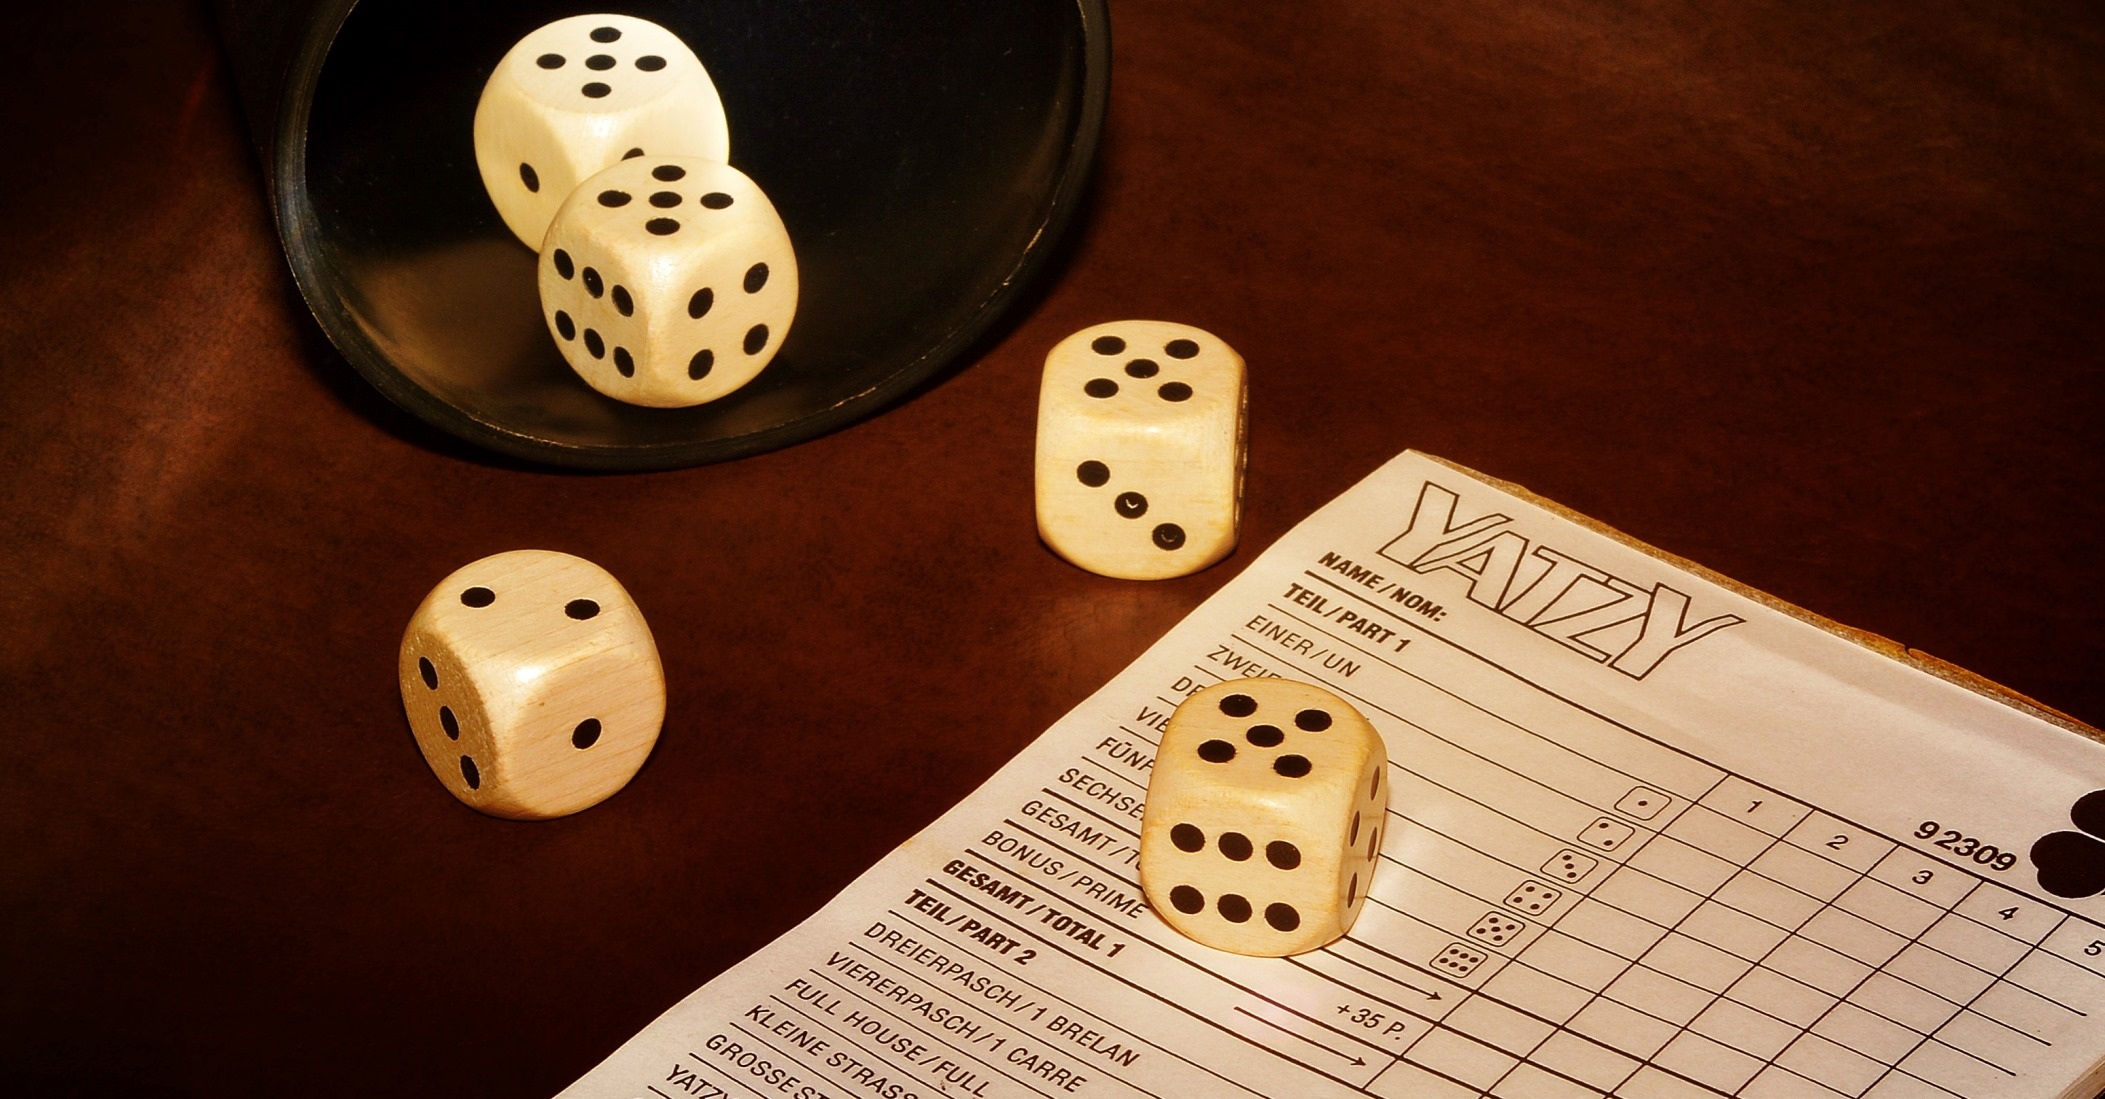
play, recreation, lighting, board game, sports, cube, games, luck, dice, dice game, craps, indoor games and sports, tabletop game, community game